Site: brandenburg
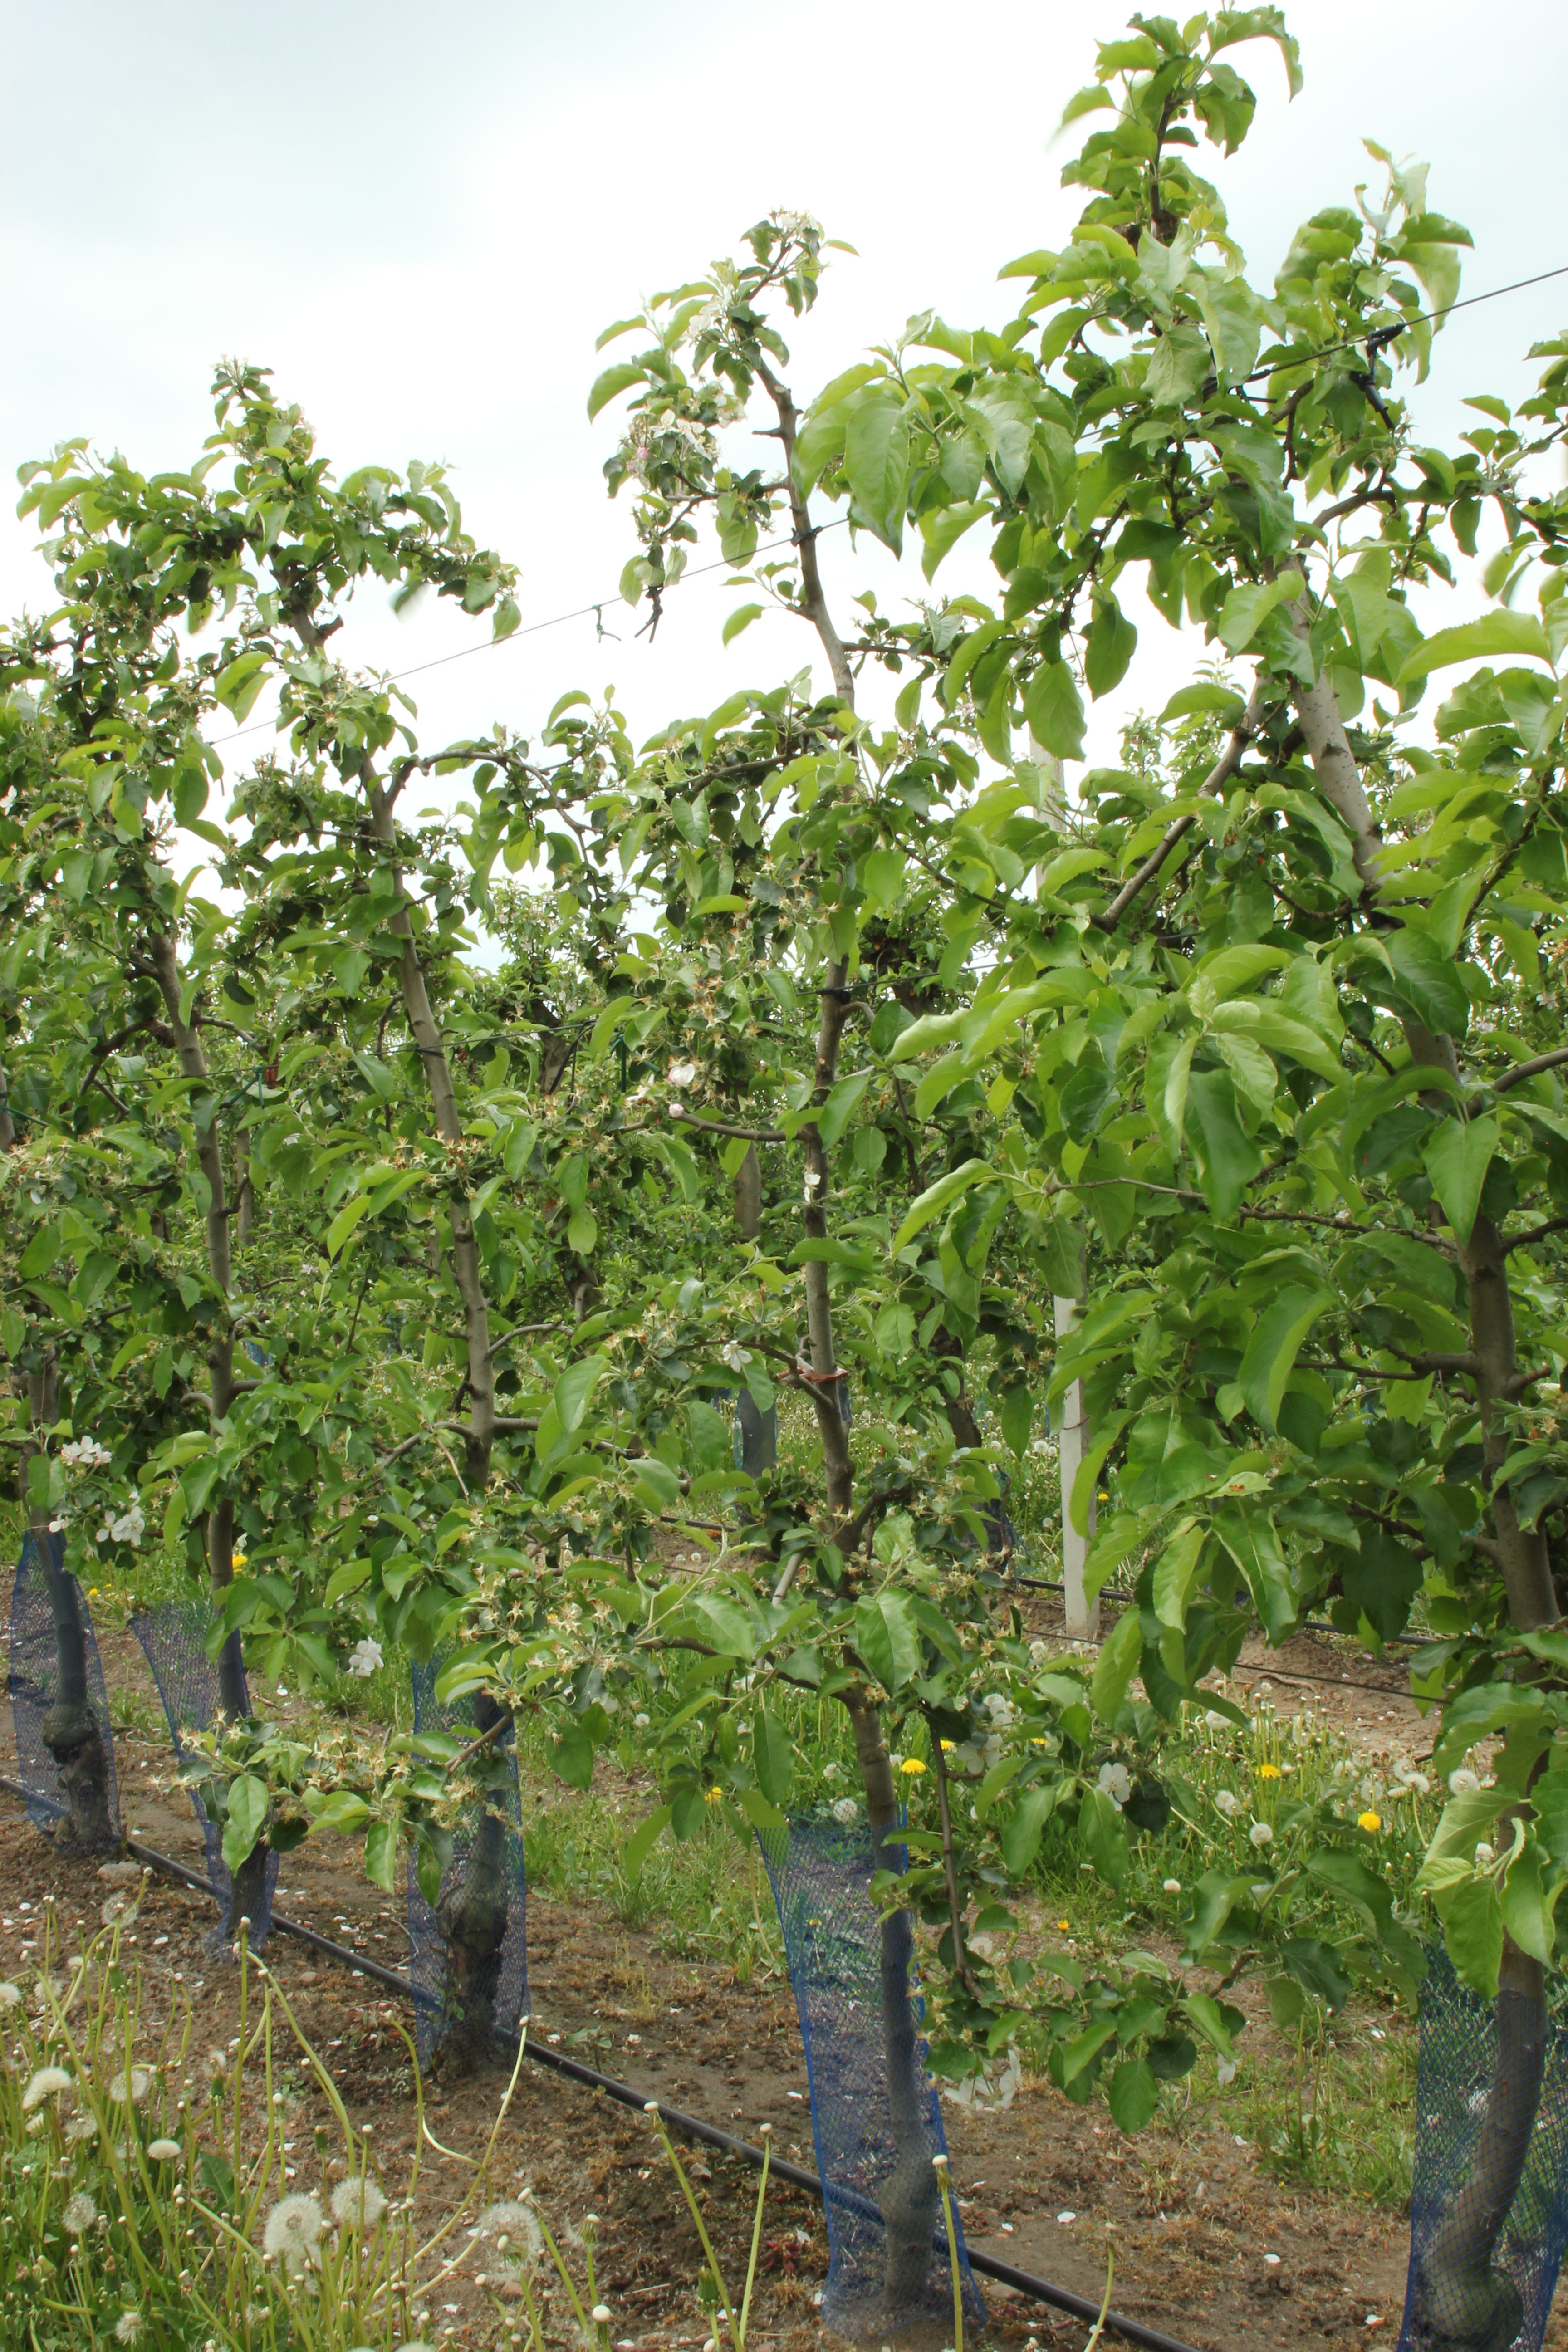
Growth stage (BBCH 67): Flowering